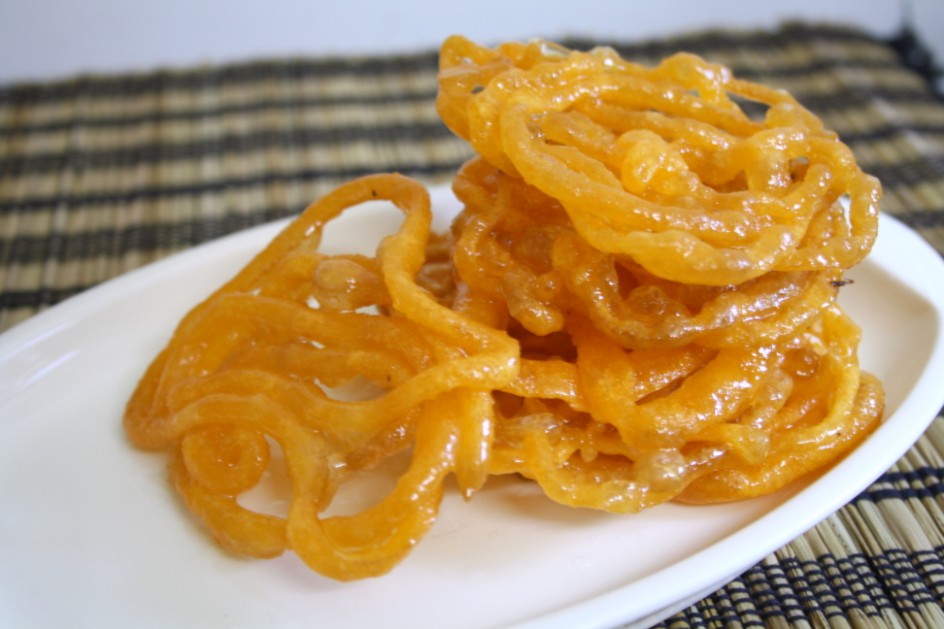
Dish: jalebi